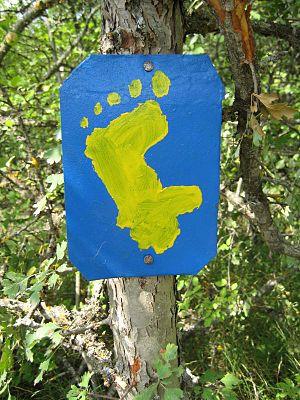
Le tourisme dans le Haut-Karabagh est une des branches de l'économie du Haut-Karabagh, actuellement dénommée République d'Artsakh. Depuis la période qui a suivi la guerre, le tourisme est l'une des priorités de l'économie du pays. Ce développement est lié à un certain nombre de problèmes à résoudre : l'absence de résolution du conflit frontalier au Haut-Karabagh, les infrastructures non complètement restaurées après la guerre. Les problèmes économiques qui découlent de la situation freinent le développement du tourisme dans cette région. La géographie du Haut-Karabagh, les curiosités historiques, culturelles, naturelles, la restauration des infrastructures, peuvent attirer les investisseurs qui participent à des forums économiques et touristiques et contribuer au développement de l'artisanat. Chaque année le nombre de touristes qui visitent le Haut-Karabagh augmente, et donne des indications sur l'attrait du tourisme dans cette région et ses perspectives d'avenir.